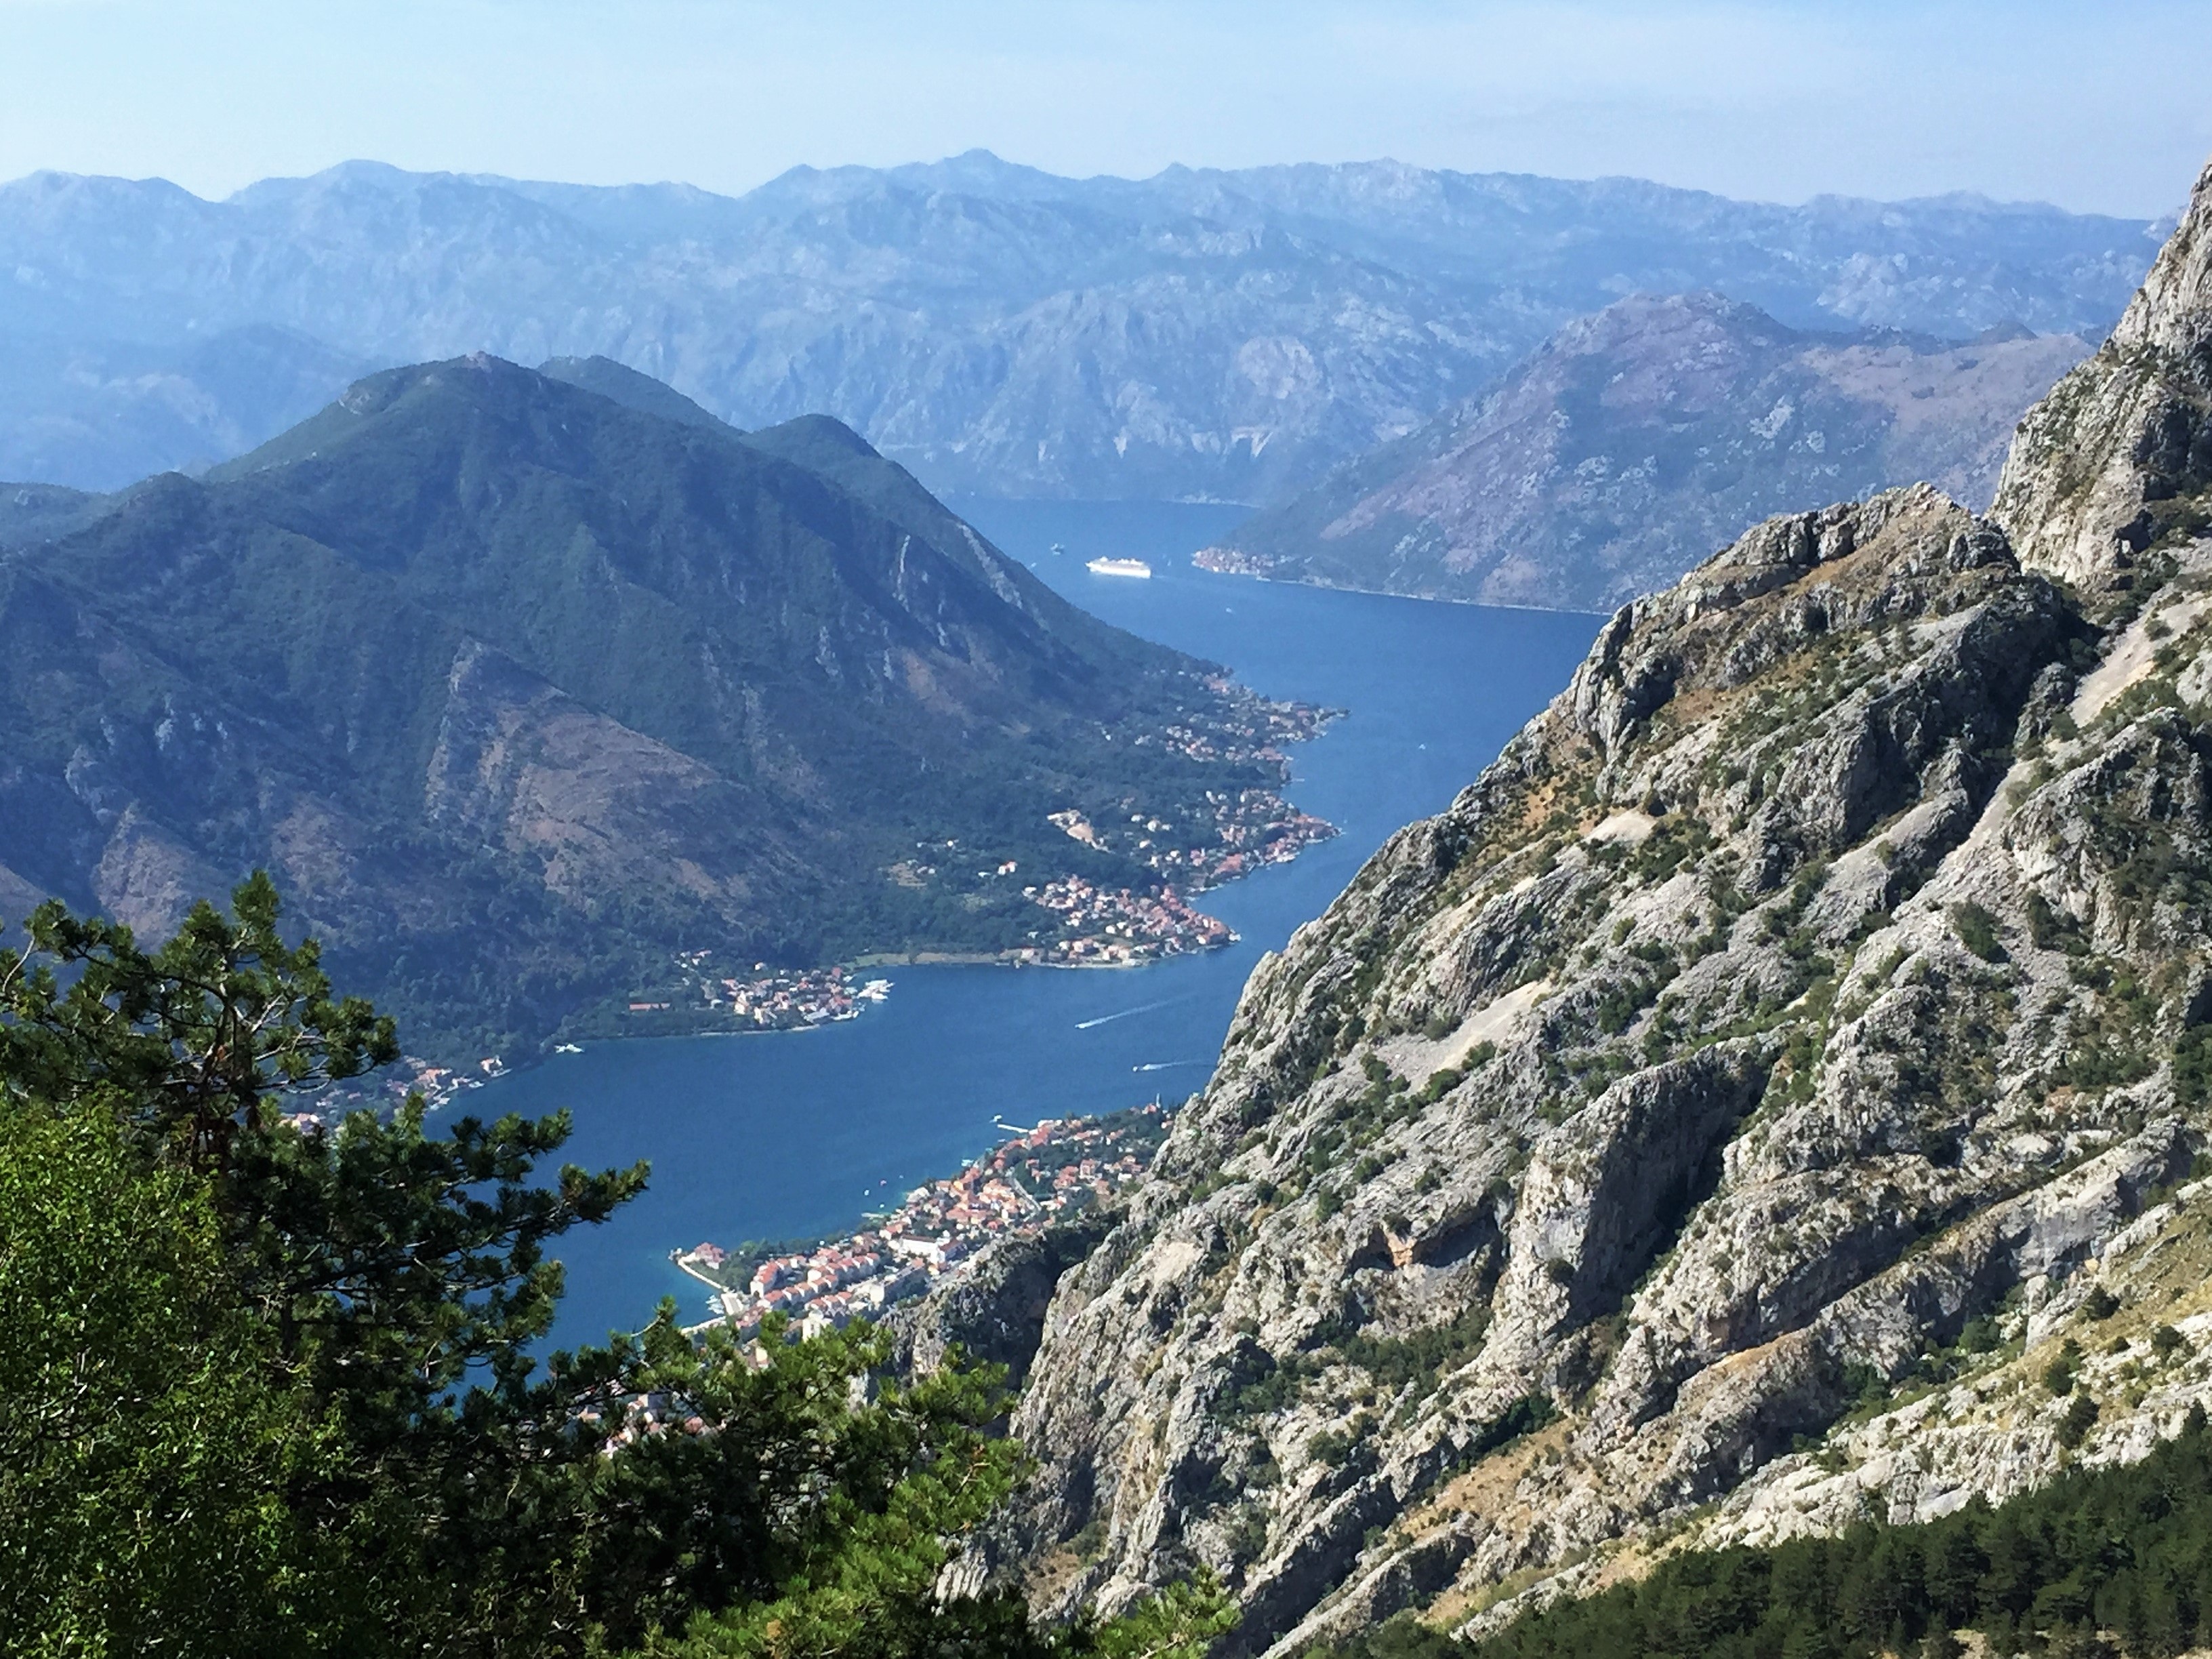
landscape, sea, wilderness, walking, mountain, hiking, lake, adventure, valley, mountain range, ship, holiday, fjord, port, ridge, world heritage, old town, alps, backpacking, outlook, plateau, fell, cirque, booked, montenegro, kotor, landform, mountain pass, balkan, geographical feature, mountainous landforms